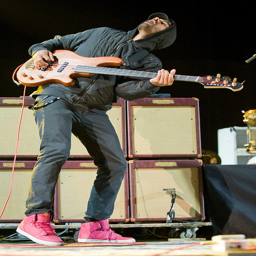
artist performs during the band 's set at the y fiesta saturday .